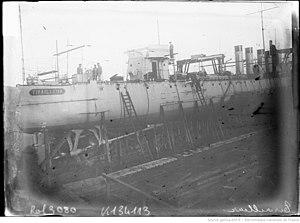
Le Tirailleur contre-torpilleur